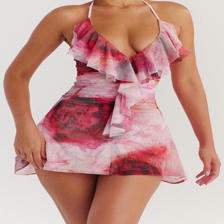
Label: Modal